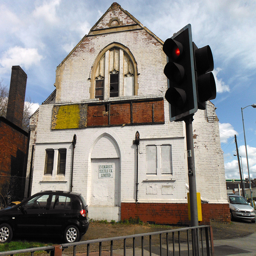
a car parked next to a church
The building in the city by the traffic light, is abandoned.
There are vehicles parked around a church building.
THERE IS A TRAFFIC LIGHT IN FRONT OF A HOUSE
an old church and a stoplight on a city street